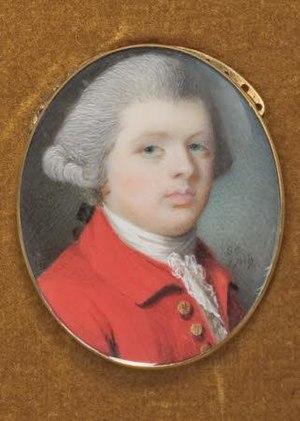
La circonscription de Newcastle-under-Lyme est une circonscription situé dans le Staffordshire et représenté dans la Chambre des Communes du Parlement britannique.
William Egerton est un homme politique anglais et un membre de la famille Egerton.